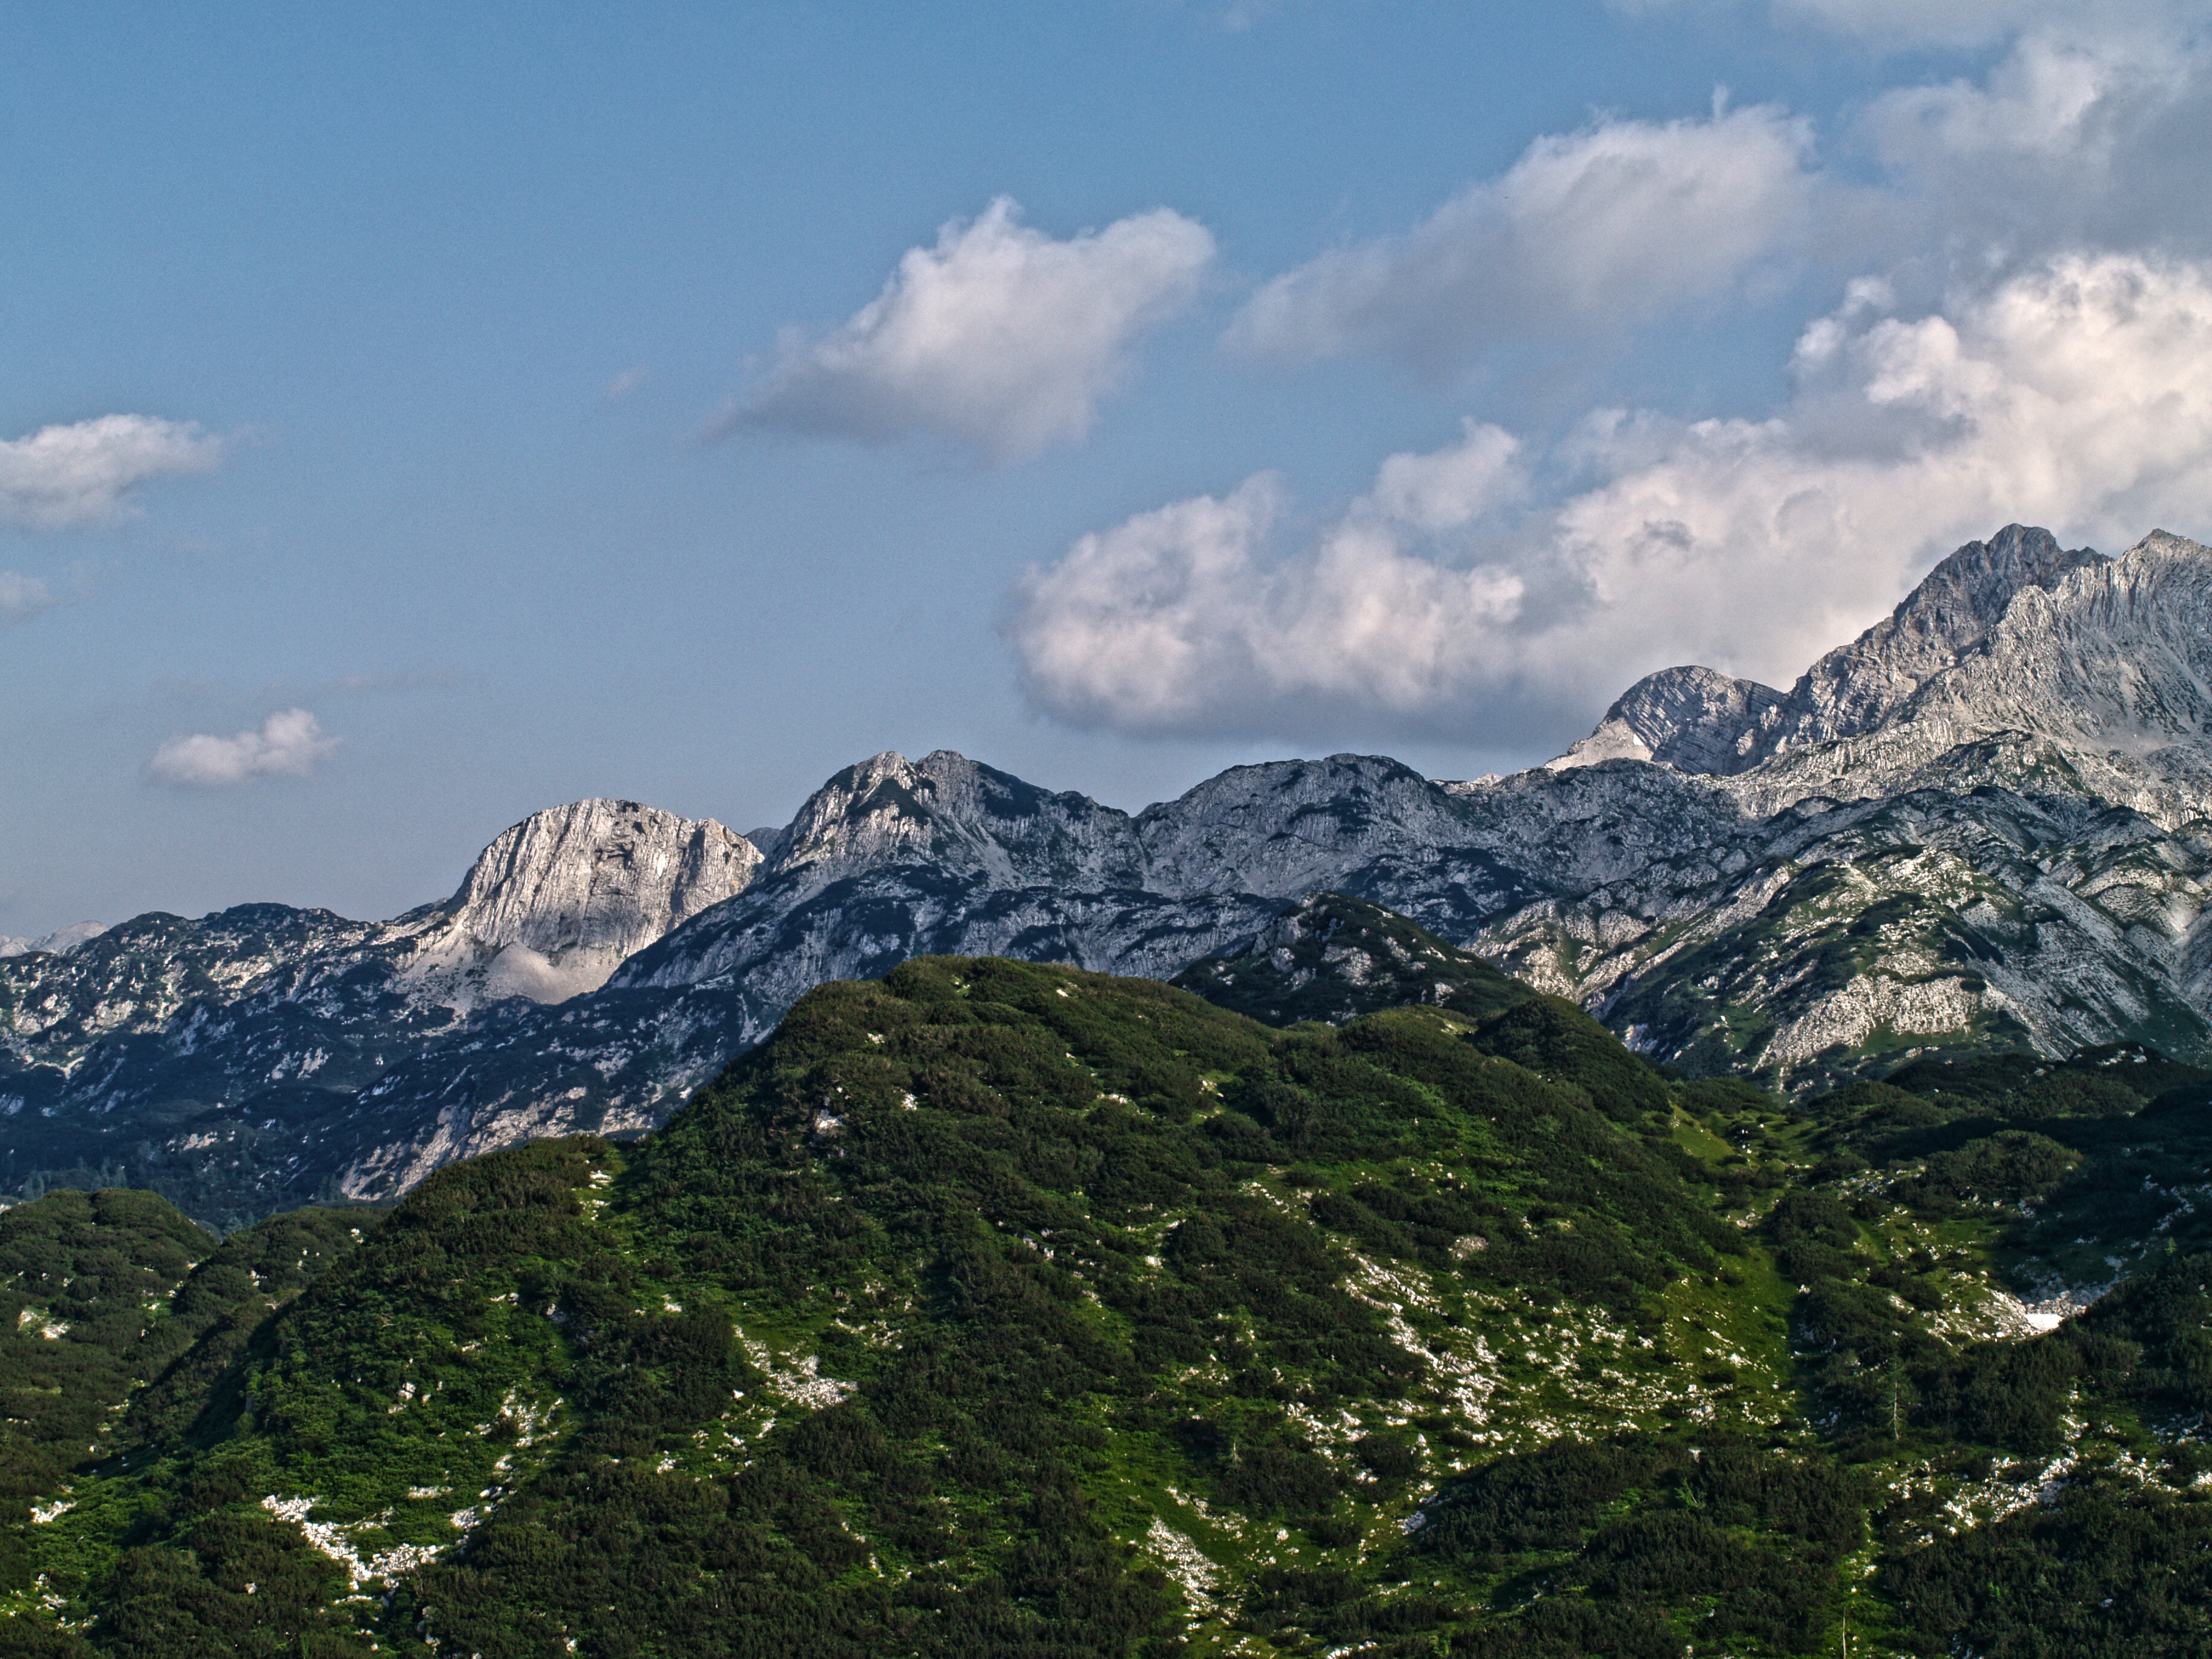
landscape, nature, wilderness, mountain, cloud, sky, meadow, hill, peak, mountain range, environment, green, blue, highland, mountain top, ridge, summit, mountain landscape, outdoors, alps, plateau, fell, landform, beautiful landscape, mountain pass, geographical feature, mountainous landforms